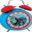
Label: clock